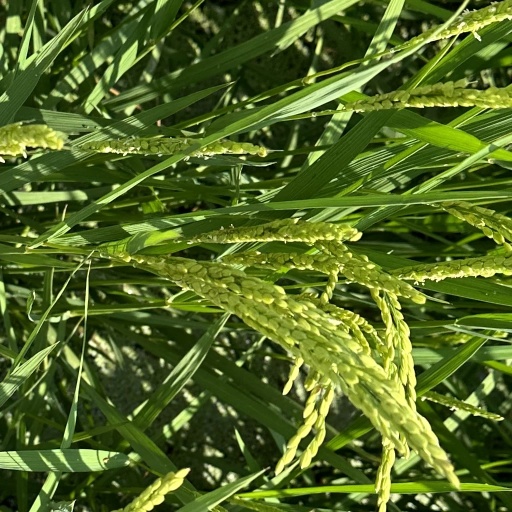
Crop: rice